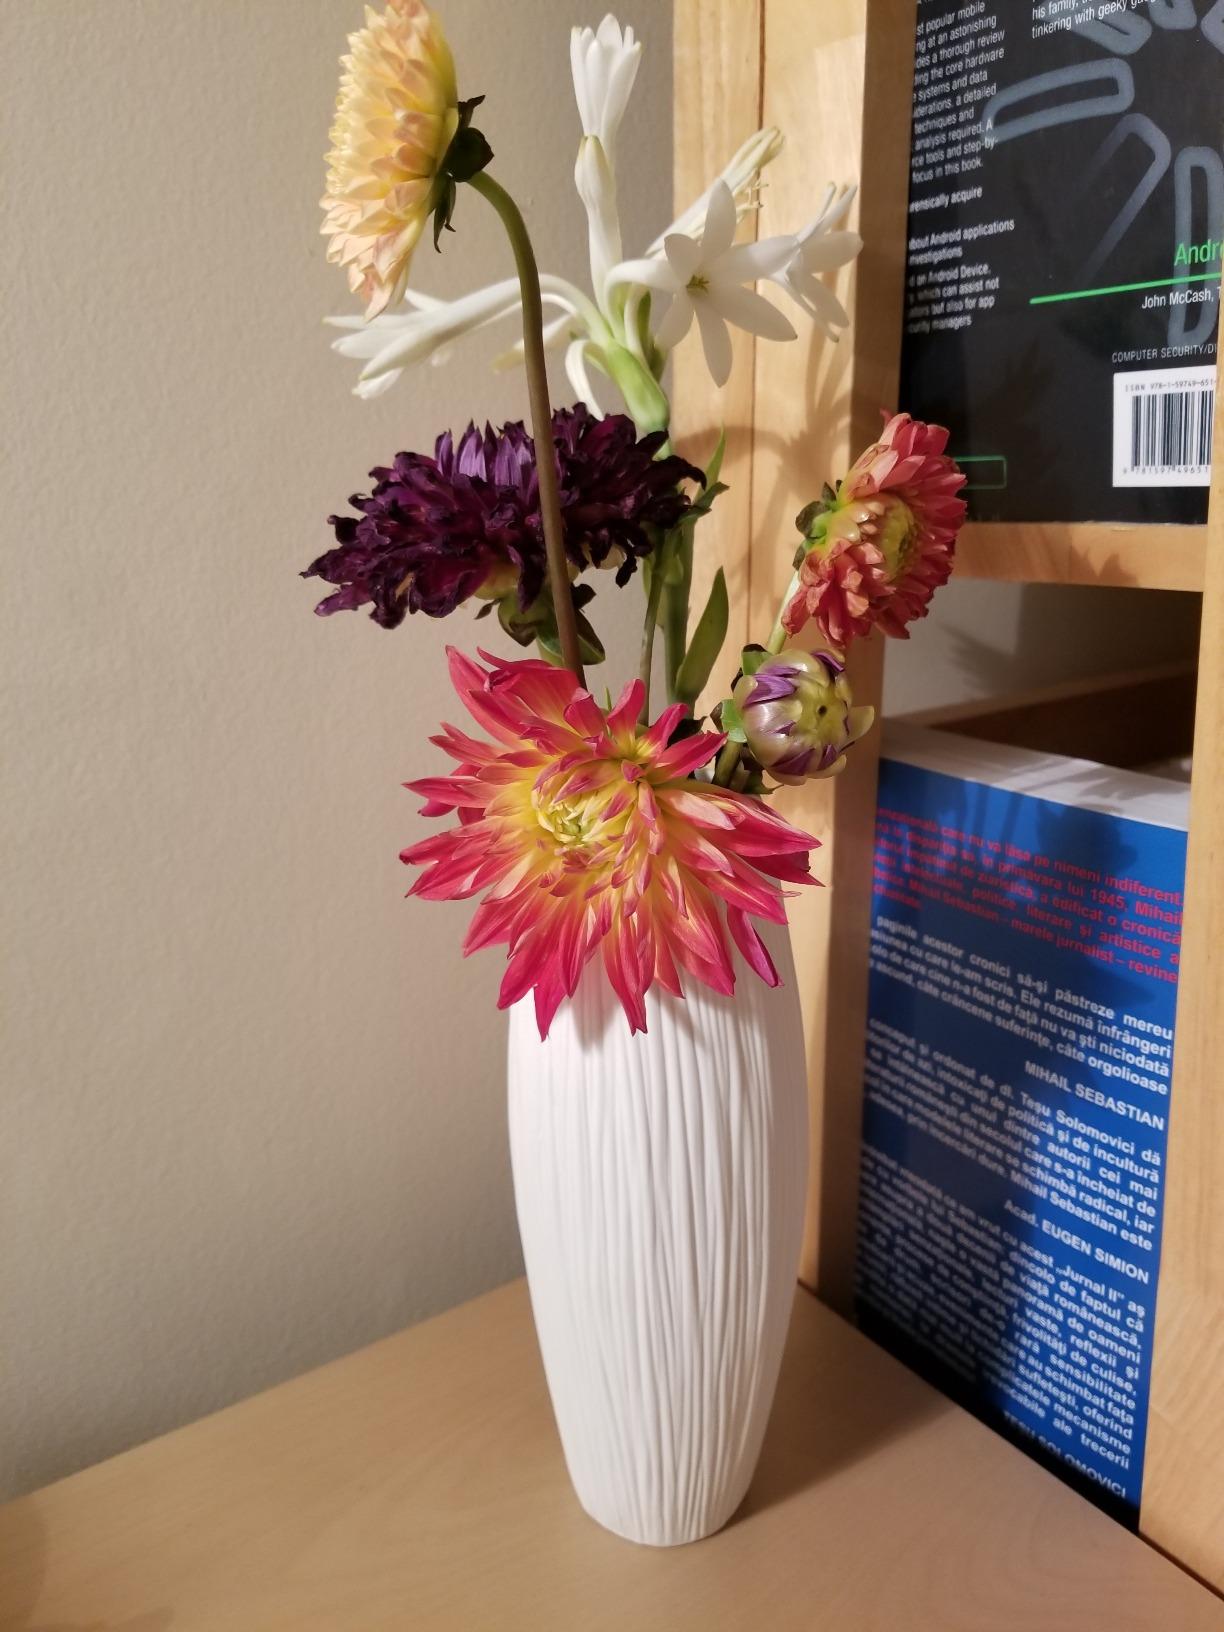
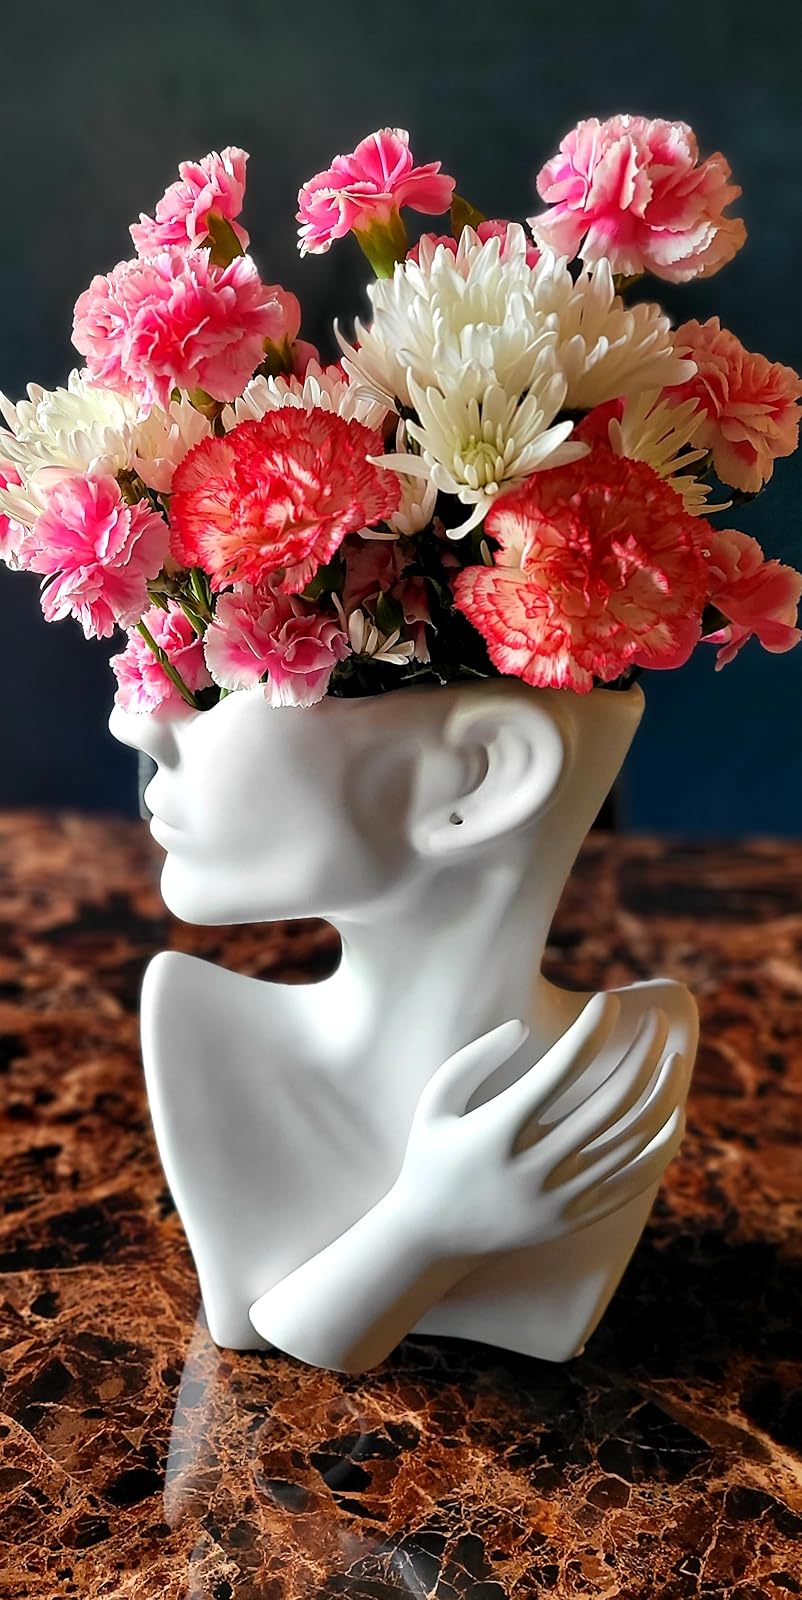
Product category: vase
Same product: no